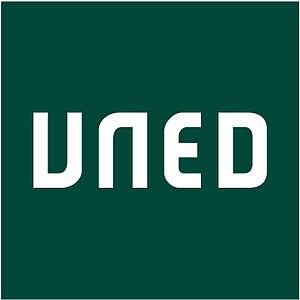
L'Université nationale d'enseignement à distance est une université publique espagnole de niveau étatique. Elle a commencé ses activités académiques en 1973, créée au moyen du décret 2310/1972, du 18 août 1972, publié dans le Boletín Oficial del Estado le 1ᵉʳ septembre de cette même année. Sa fondation est complétée par le décret 3114/1974, du 25 octobre, qui a établi le schéma de fonctionnement de l'UNED jusqu'à l'approbation de ses statuts.